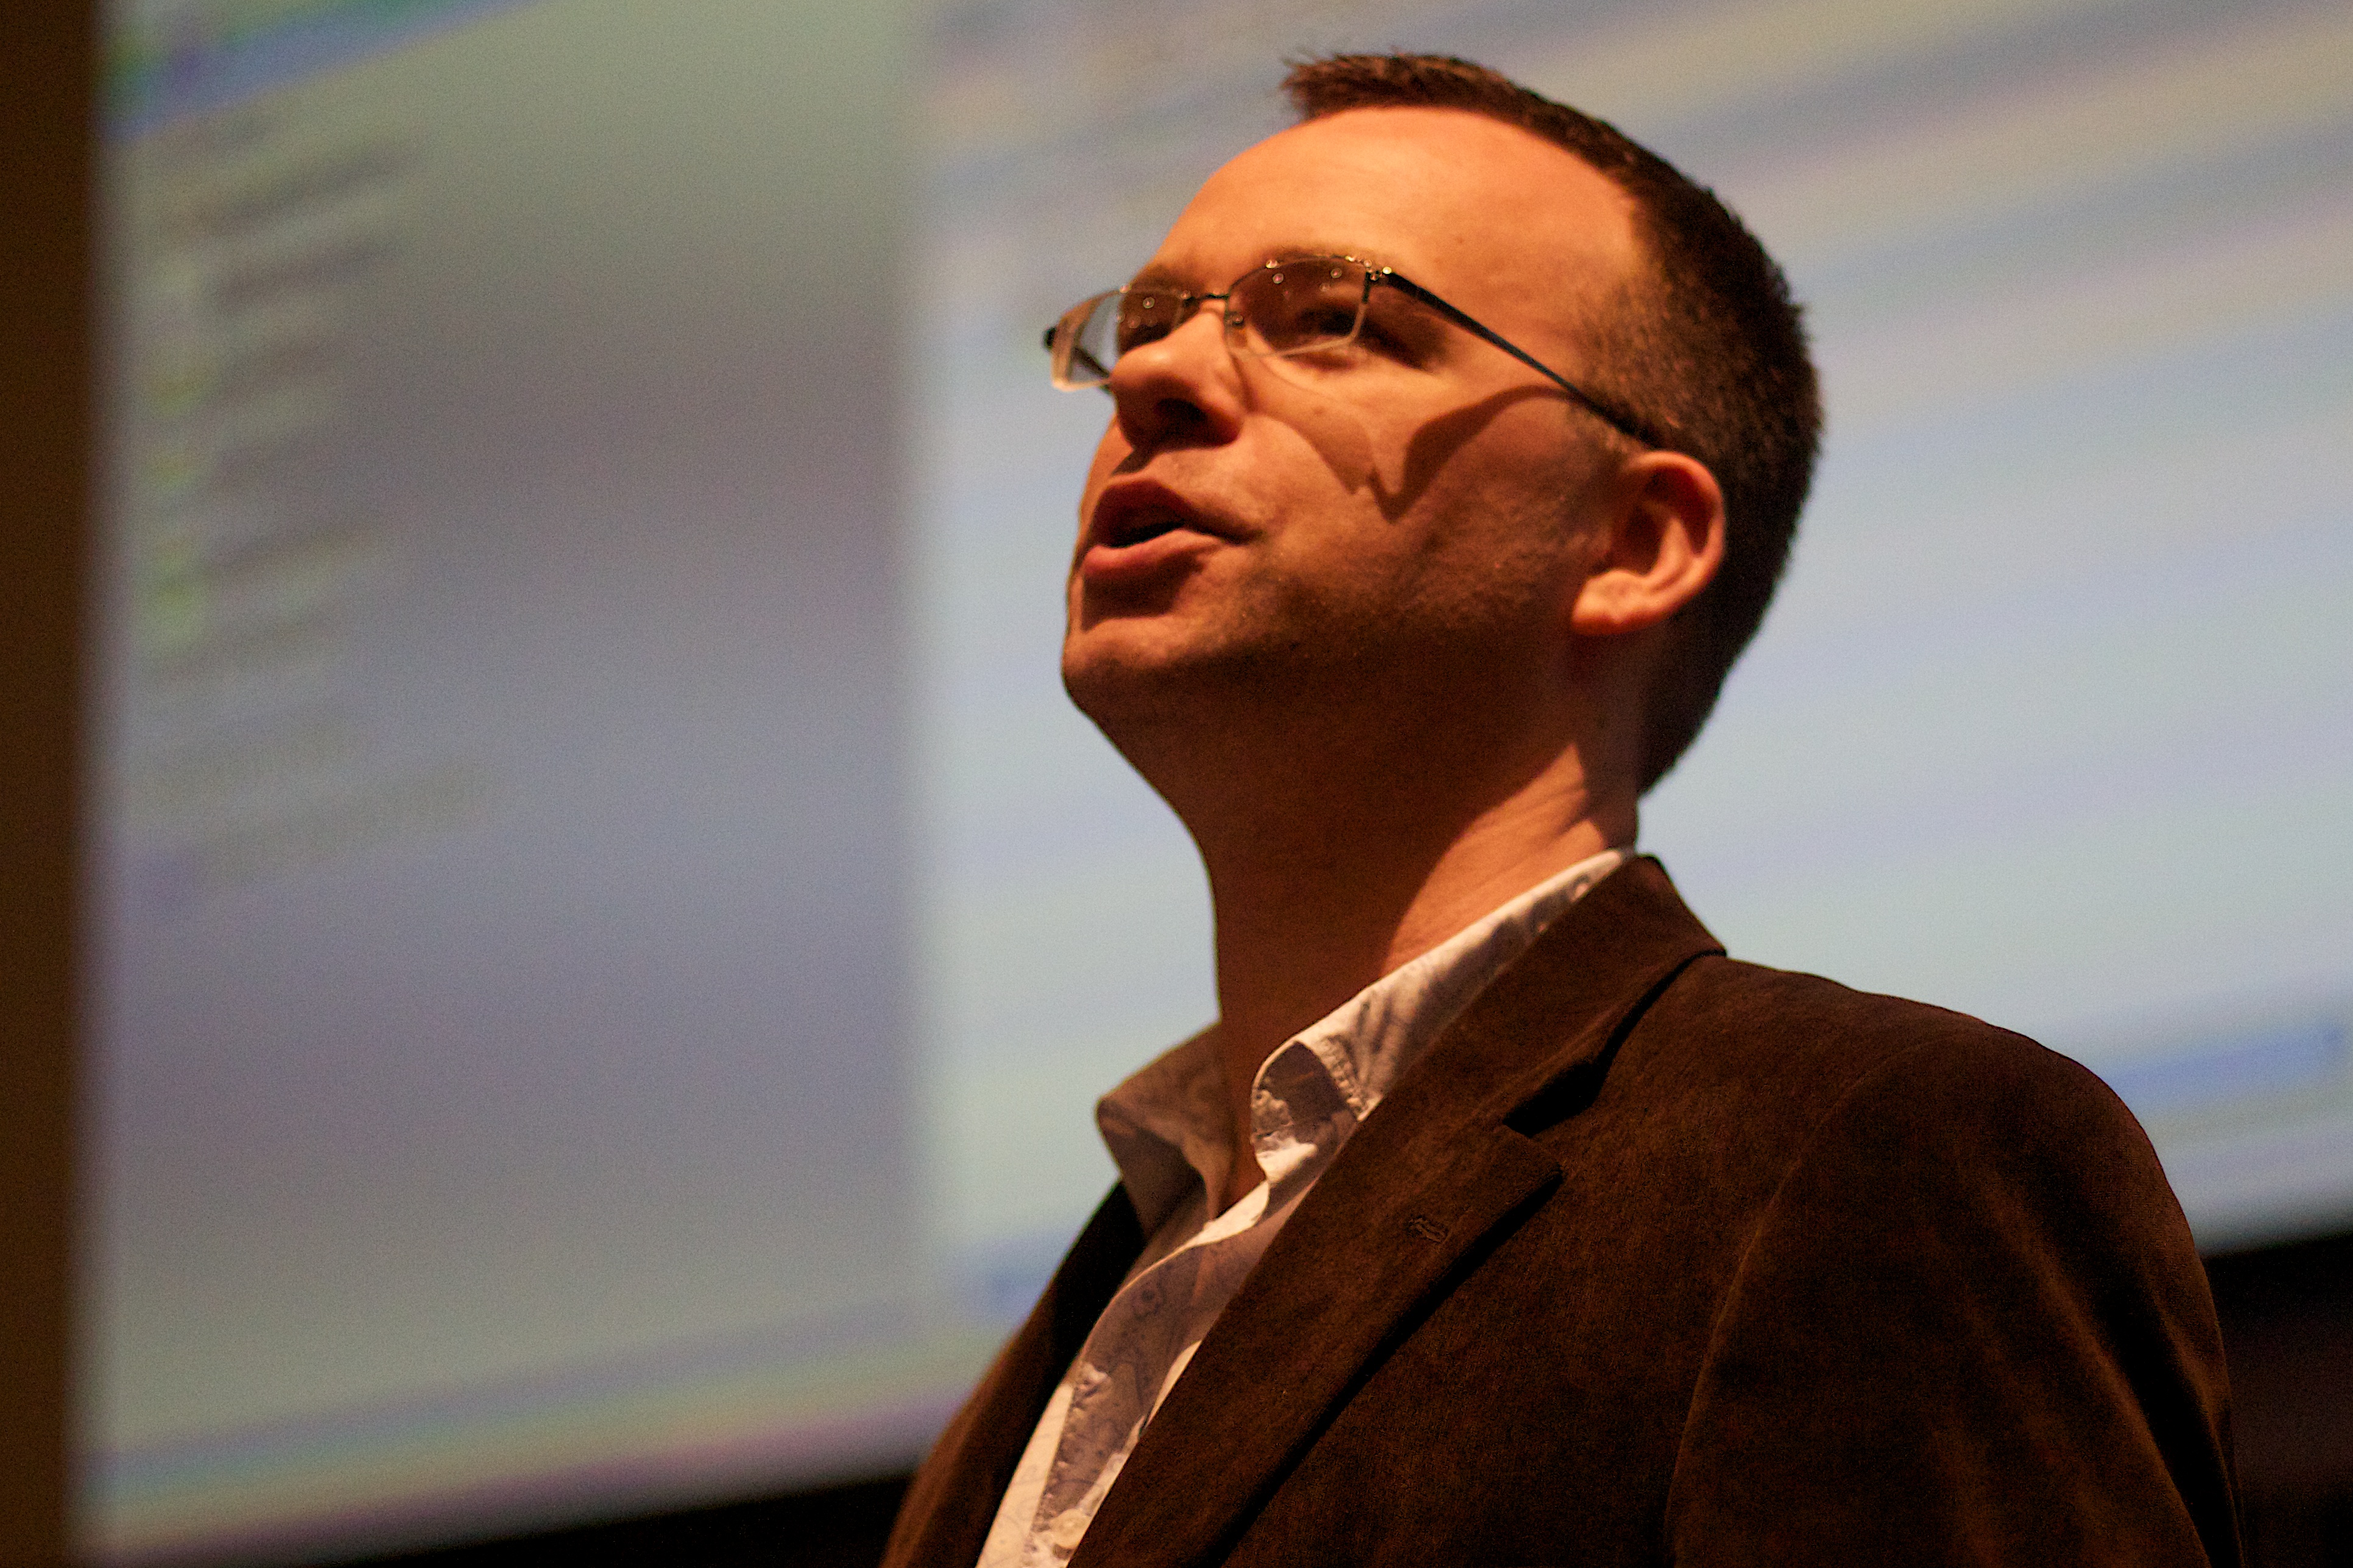
man, person, glasses, speech, lecture, nv11, screenshot